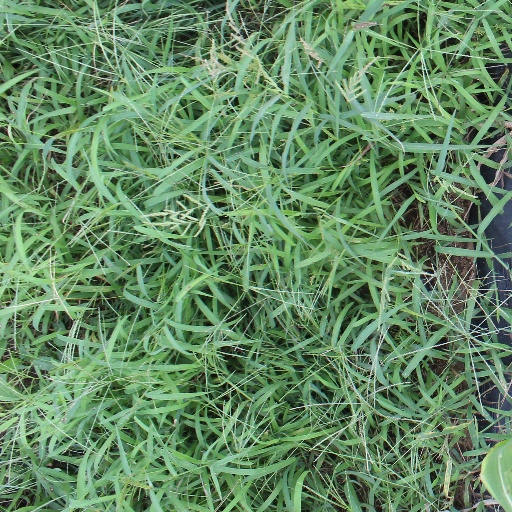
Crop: sorghum